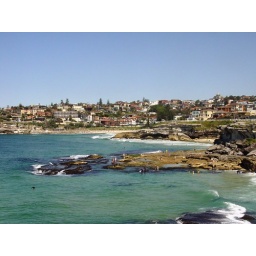
That's a dog beach in the foreground.